Konstantin Jeffremov

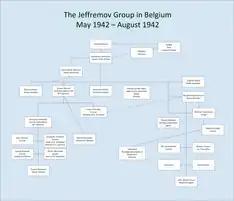
Organisational diagram of the second Jeffremov Group

In May 1942, during an arranged clandestine meeting, Jeffremov met with Leopold Trepper in the house of the Schneider's in Brussels. Trepper was the technical director of a Soviet Red Army Intelligence in western Europe and had been instructed by Soviet intelligence to employ Jeffremov as the new leader of the Belgian network, in the absence of Anatoly Gurevich who had run the network in Belgium from July 1940 to December 1941. It had been severely damaged, when several members of the group had been arrested by the Abwehr on the 12 December 1941. The people were arrested during a raid on a house on Rue des Atrébates, that was being used a transmitting safe-house. Gurevich himself had hid in the house of Nazarin Drailly, a member of the group, to evade the Abwehr, before leaving for Paris. Trepper gave Jeffremov 100,000 Belgian francs for daily expenses and made several recommendations on how the network should be run, which Jeffremov accepted. Trepper had ordered all radio transmission to cease for at least six months and to rely on couriers only to deliver intelligence. Probably the most important aspect of Jeffremov's work was the continued transmission of the intelligence provided by Harro Schulze-Boysen, that was couriered from Germany. According to Daniël Goulooze, Jeffremov was in communication with Soviet Intelligence via Wenzel since 1940 but on an infrequent basis.